Charles Billich

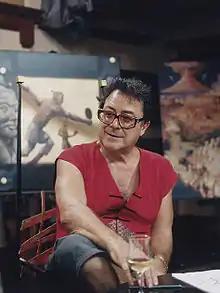
Billich, photographed in his studio (2008)

Charles Billich (born Karlo Bilić) is an artist living in Sydney, Australia. His painting subjects include Ballet and sport, architecture and town planning, eroticism and classicism, portraiture, and stage, as well as Humanitarian pieces and works of religious significance. In 2000, he received the Sport Artist of the Year Award presented annually by the American Sport Art Museum and Archives.